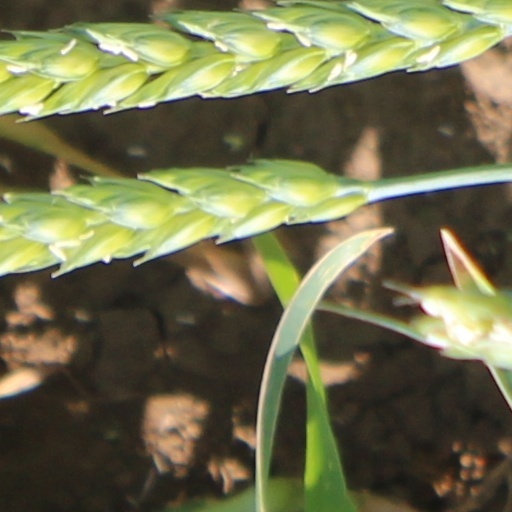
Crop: wheat